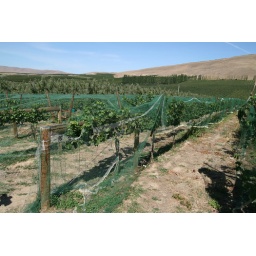
Almost ripe grapes still on their vines and protected by bird netting. Location: Windy Point Vineyards, Yakima River Valley.